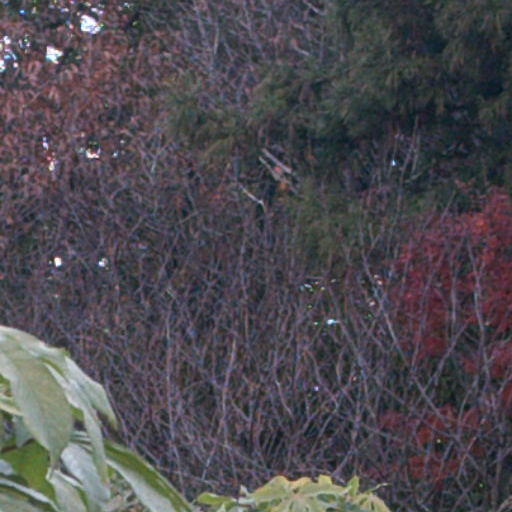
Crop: cassava